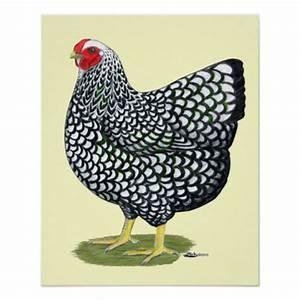
chicken